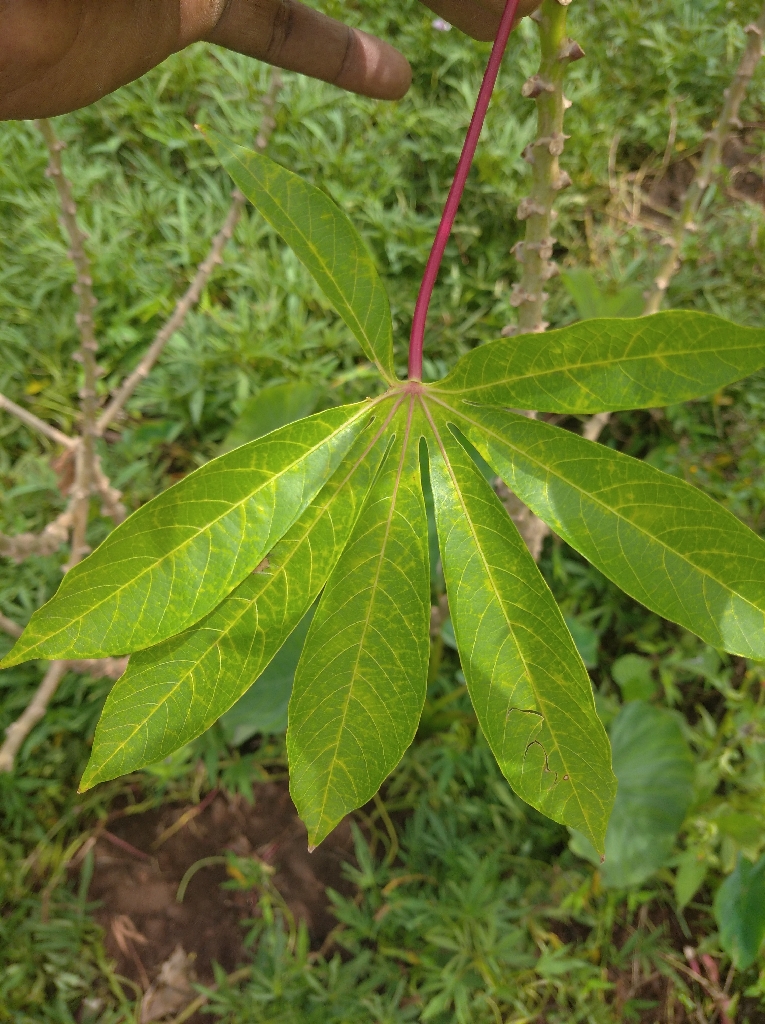
Label: cassava brown streak disease (cbsd)